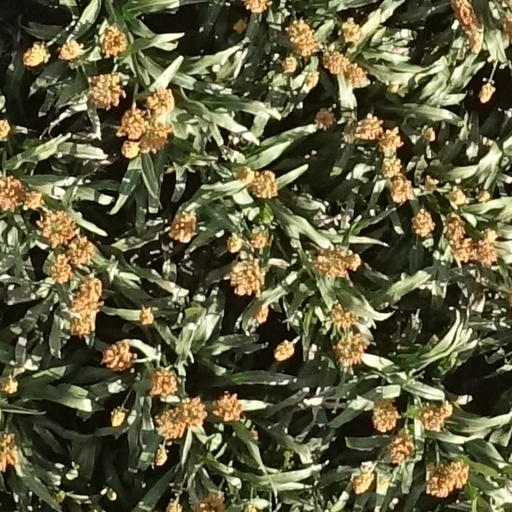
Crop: sorghum